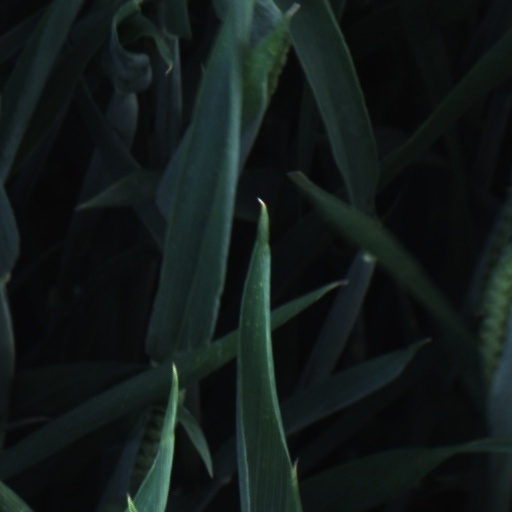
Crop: wheat